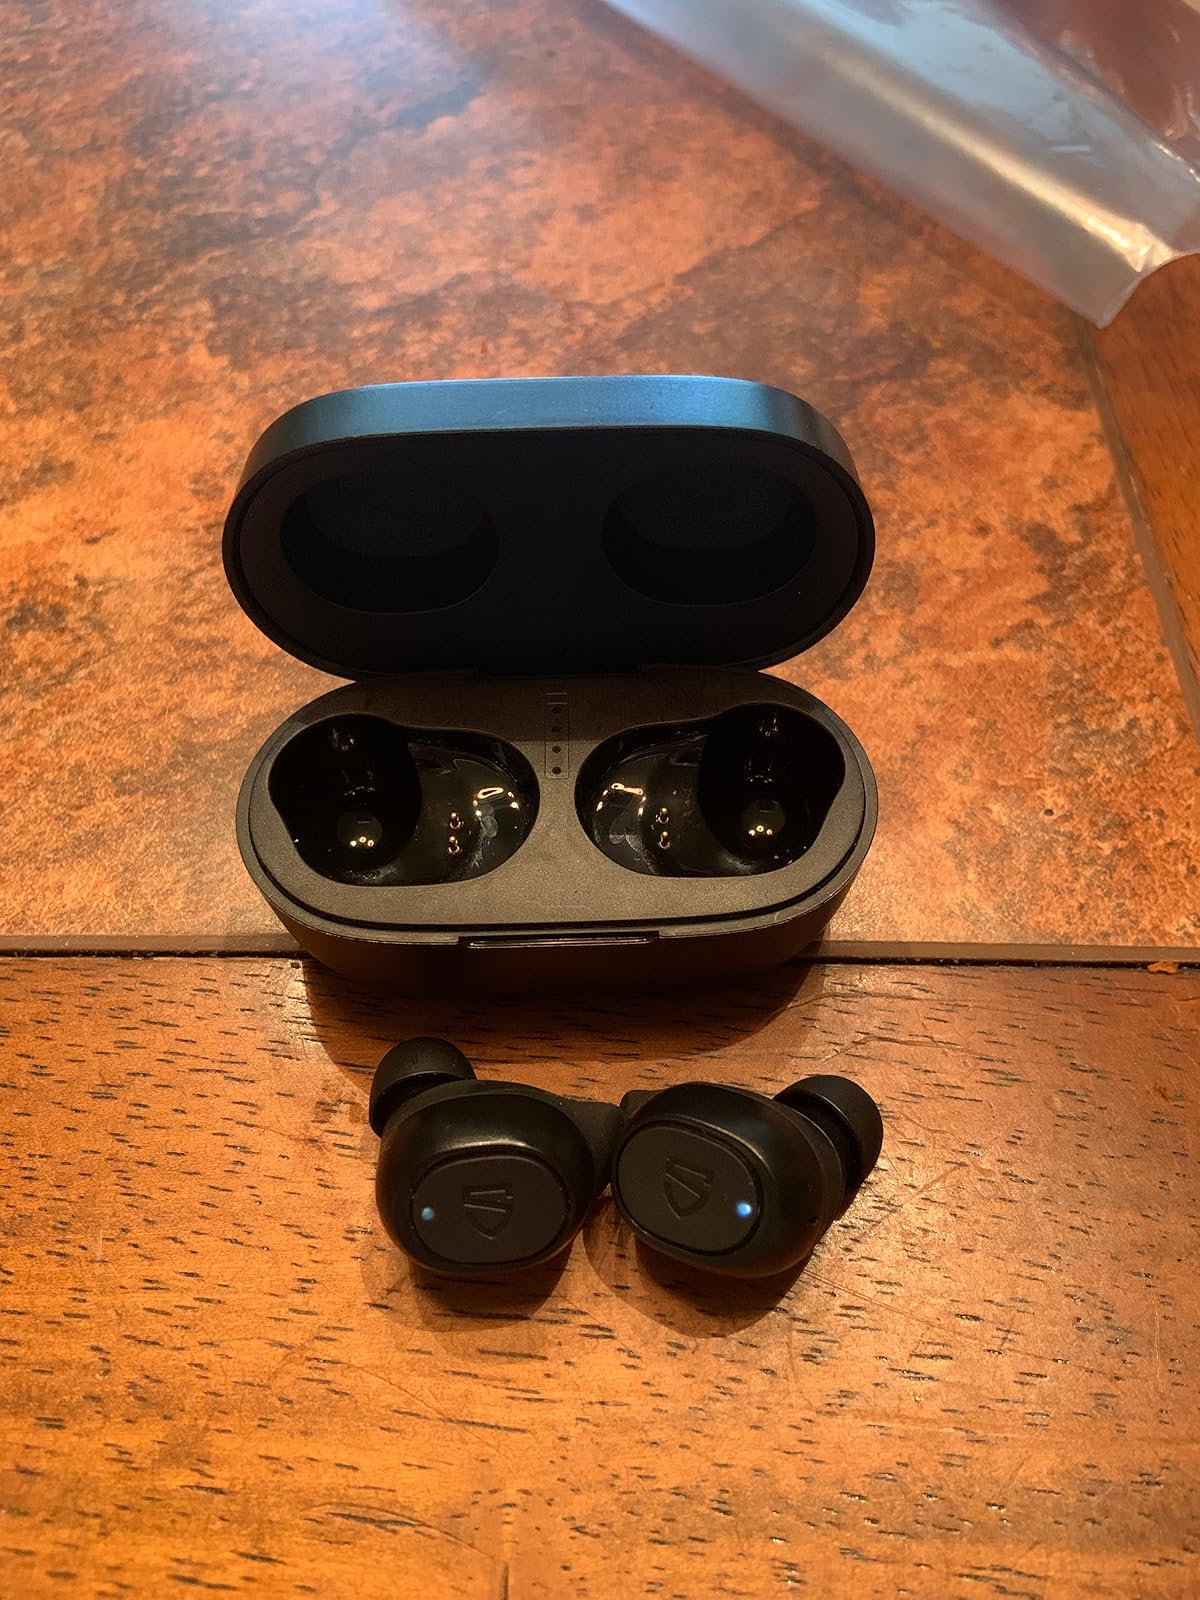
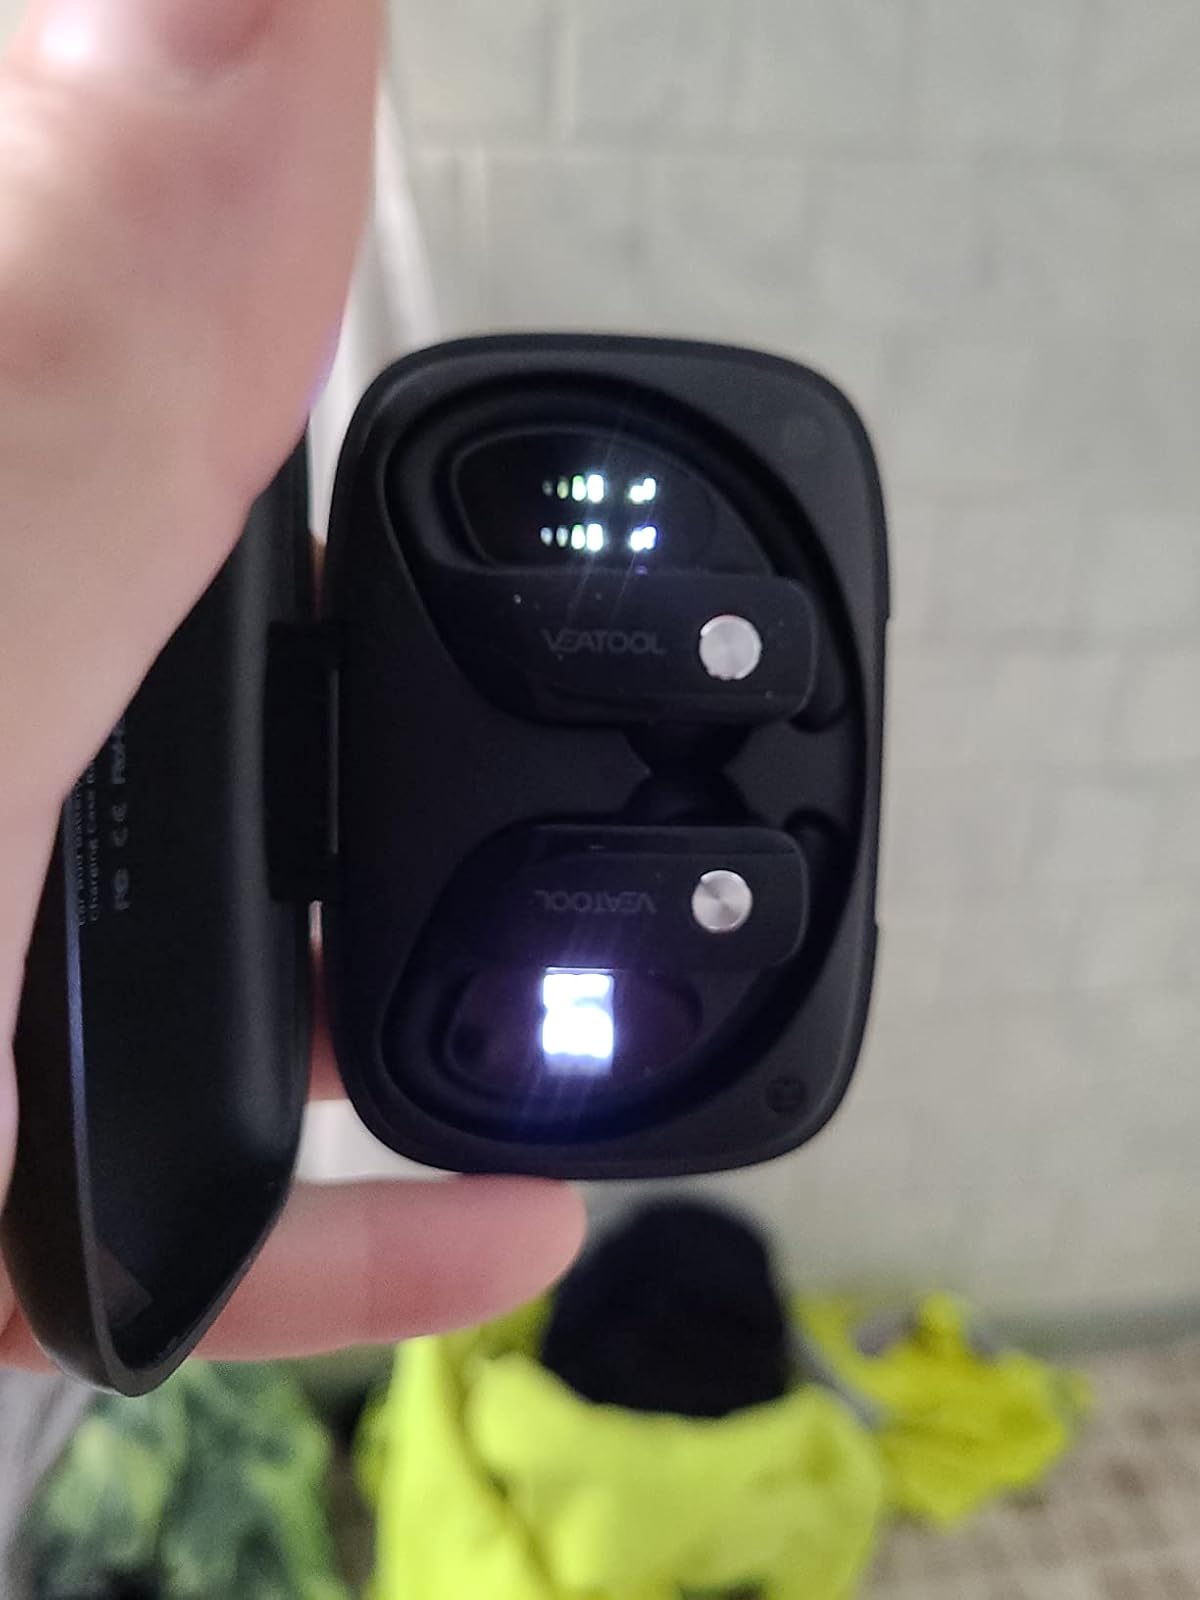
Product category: earbuds
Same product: no